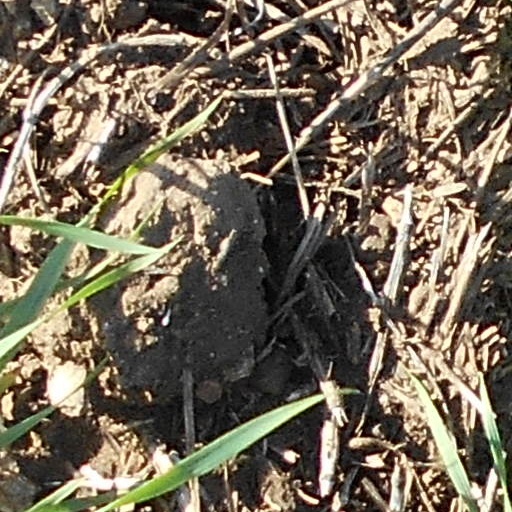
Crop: wheat